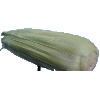
Label: Corn Husk 1